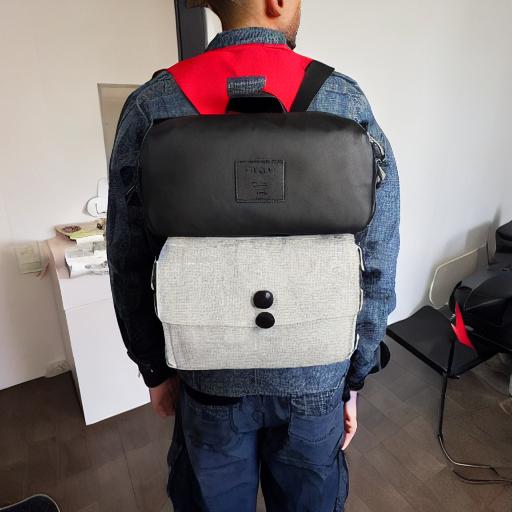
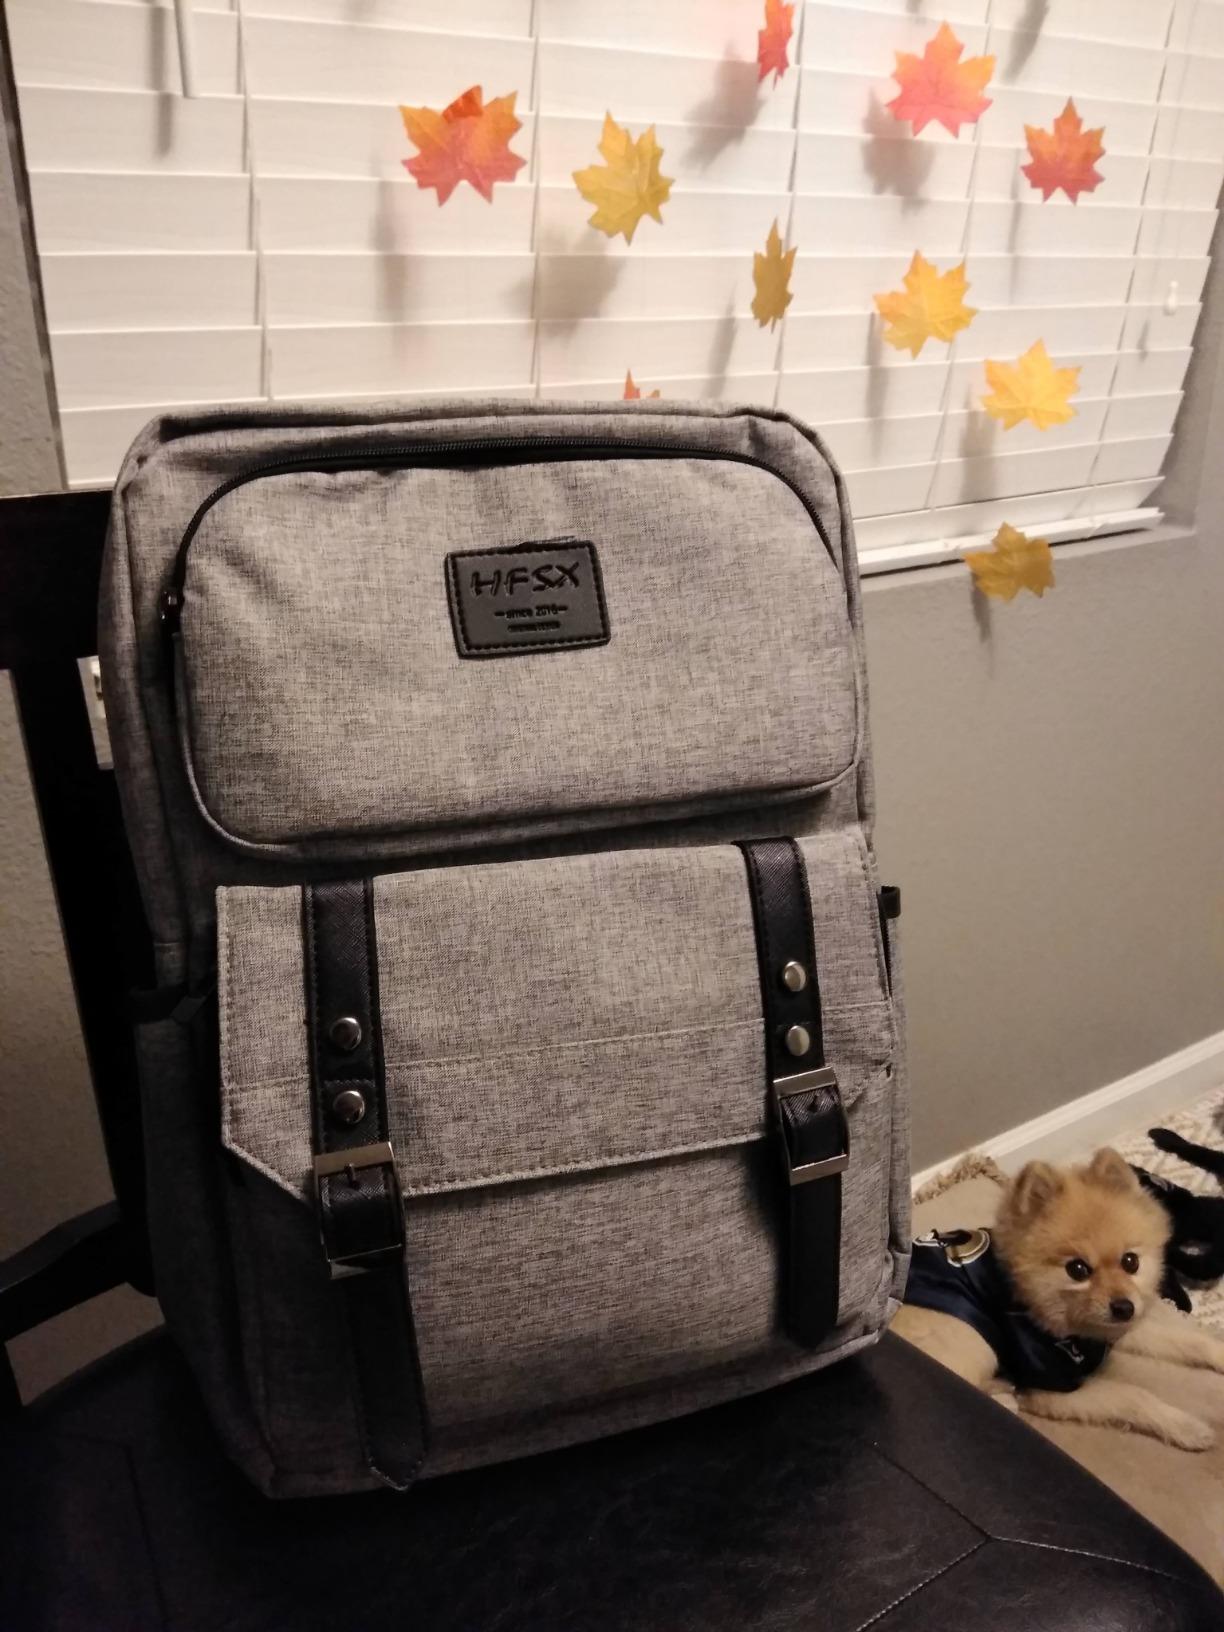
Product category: bag
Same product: no